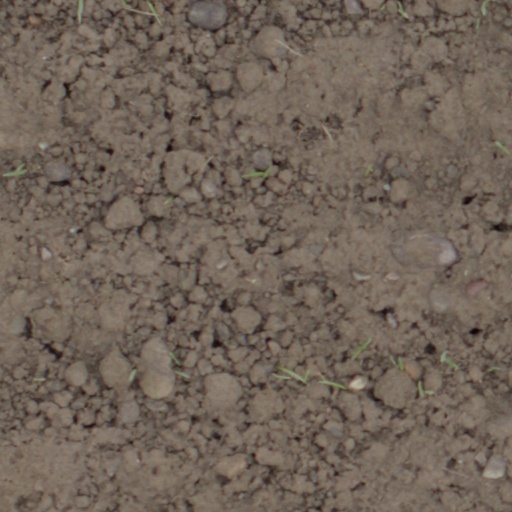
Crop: wheat